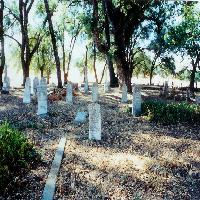
Weather: sun or clear